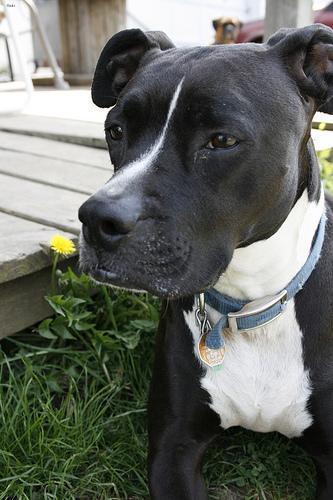
american pit bull terrier